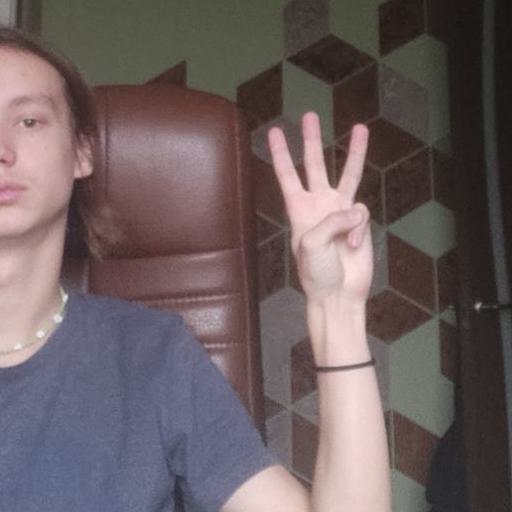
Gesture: three